Petrevene

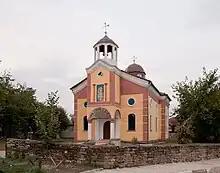
Dormition of the Theotokos Church in Petrevene, built in 1902

With the massive collectivization of 1956, the village became an agricultural community. Besides the Eastern Orthodox Church of the Dormition of the Theotokos, and the Ivan Stefanov-1918 Community Cultural Center and library, Petrevene harbors many historical buildings from the late 19th and early 20th centuries, with some buildings dating as far back as the 18th century. However many of these buildings are now decrepit and derelict as the village population shrunk heavily during the post-communist era, with many owners either moving to larger cities and leaving their land behind, or simply dying out due to old age and leaving their property to descendants who were unwilling or unable to maintain it.